Zingster Strom

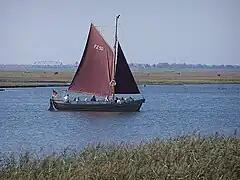
A Zeese trawler on the Zingster Strom. Behind: the island of Kirr

The Zingster Strom is a distinctive, river-like arm of the Barther Bodden lagoon, south of the Zingst peninsula on Germany's Baltic Sea coast. It lies between the island of Kirr and the Zingst and runs from east to west in a semi-circular arc, both ends being open to the south. It is less than one hundred metres wide in places and about three kilometres long. Unlike its rather shallow neighbouring waterbodies it is over six metres deep in places. At its northernmost point lies the village of Zingst with its harbour and a water fowl roosting area. Two smaller islands, Brunstwerder and Gänsebrink, are located in the Strom. The Strom used to have direct access to the Baltic via the "Alte Stramminke", a former inlet.